The Black Dahlia Murder (band)

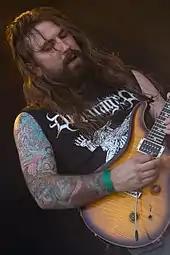
Ryan Knight in 2014

Their third album, entitled "Nocturnal", was released on September 18, 2007. The album debuted at No. 72 on the "Billboard" 200. The Black Dahlia Murder announced via their MySpace profile that they were going on a U.S. tour with Cannibal Corpse to promote their new album "Nocturnal" and celebrate the 25 years that Metal Blade Records had been in business. They were joined by label-mates The Red Chord, Aeon, The Absence, and Goatwhore. In January/February 2008, the band embarked on a U.S. headlining tour with 3 Inches of Blood, Hate Eternal, and Decrepit Birth, followed by another alongside Brain Drill and Animosity. They were on Hot Topic's "Summer Slaughter Tour" with Kataklysm, Cryptopsy, Vader, Whitechapel, and Despised Icon.